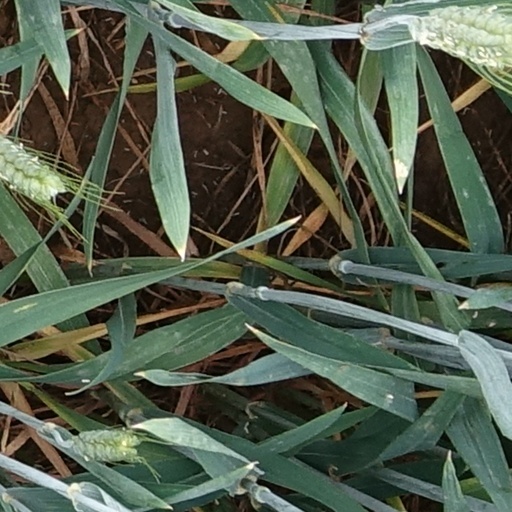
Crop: wheat